Coupé de ville

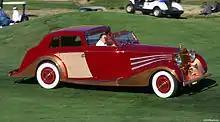

Early cars had the driver fully exposed to the weather with no cover, no doors, and sometimes no windshield. As speed and distances travelled increased, windshields were added to protect the driver from dirt from the unpaved roads and dung from draught animals. Later models also included doors to the driving compartment.